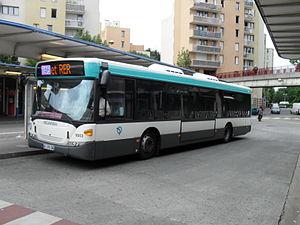
Le réseau de bus RATP couvre l'ensemble du territoire de la ville de Paris et la partie centrale de l'unité urbaine de Paris. Il constitue un réseau dense de transports en commun complémentaire des réseaux ferrés, organisé et financé par Île-de-France Mobilités.